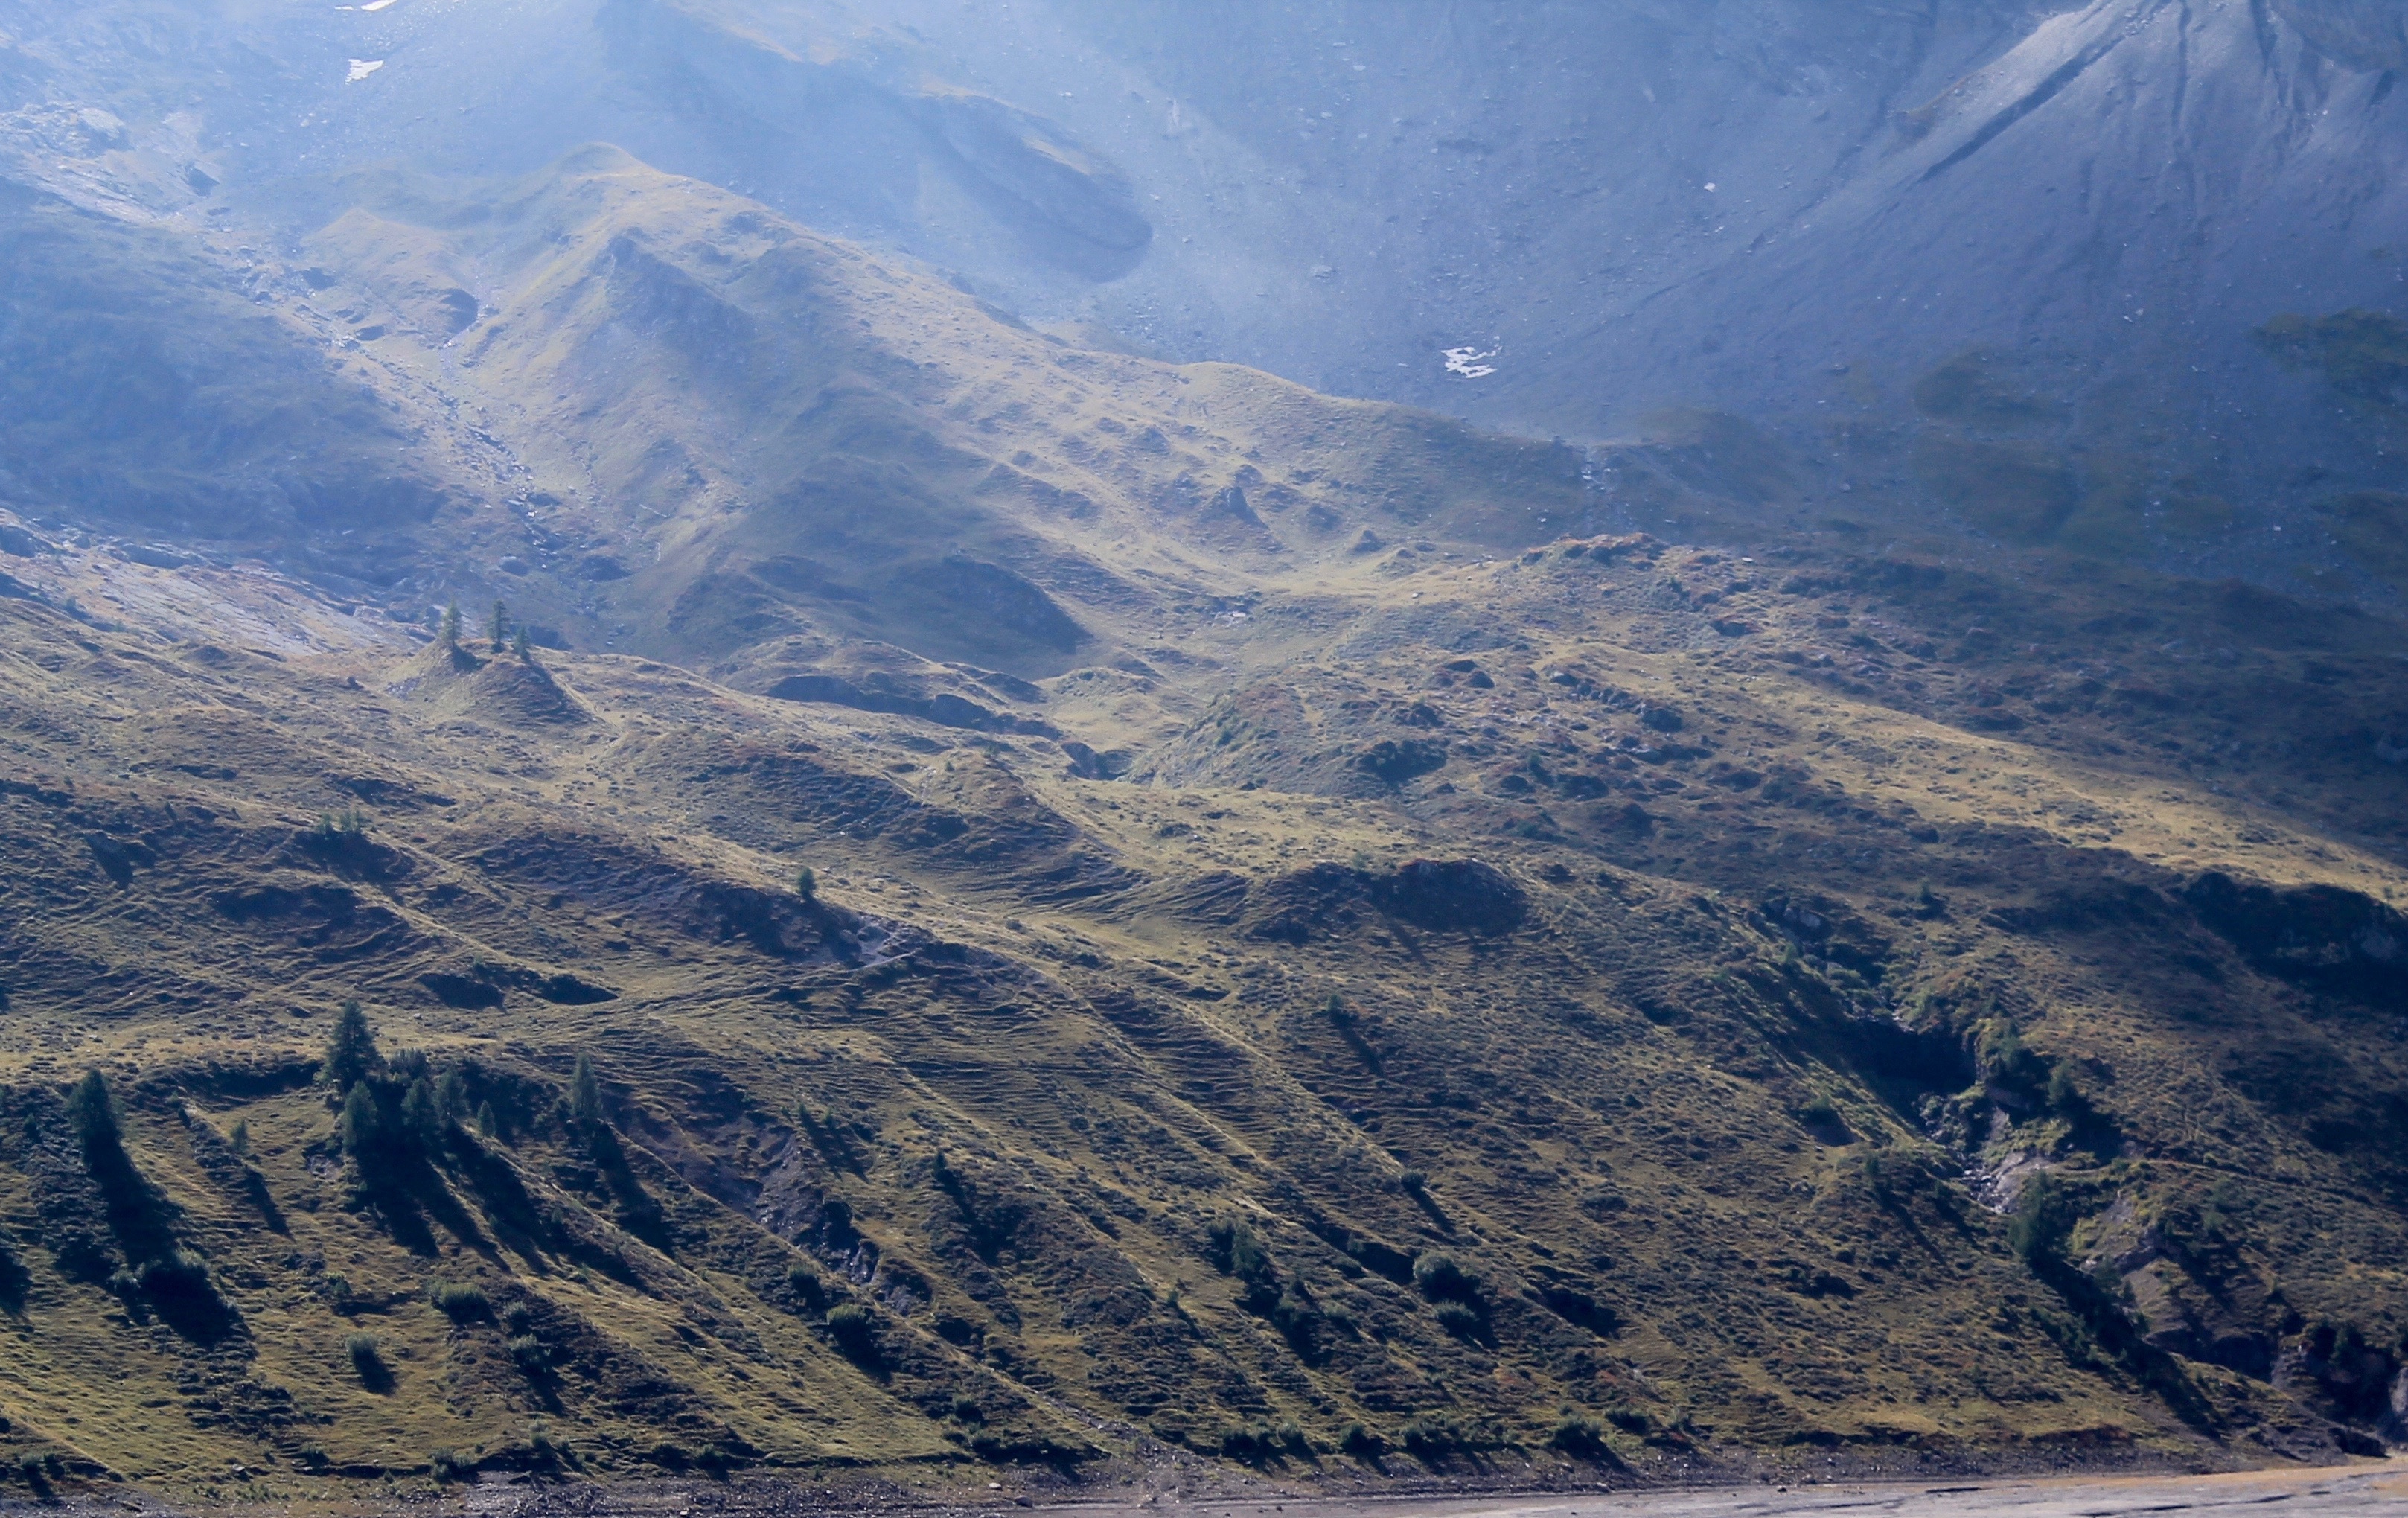
landscape, nature, wilderness, mountain, snow, cloud, hill, lake, valley, mountain range, ridge, summit, geology, alps, plateau, fell, landform, aerial photography, mountain pass, geographical feature, atmospheric phenomenon, mountainous landforms